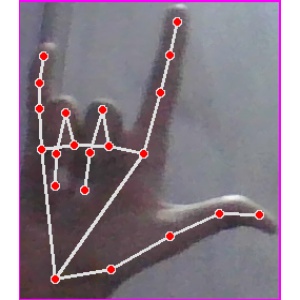
अक्षर: व